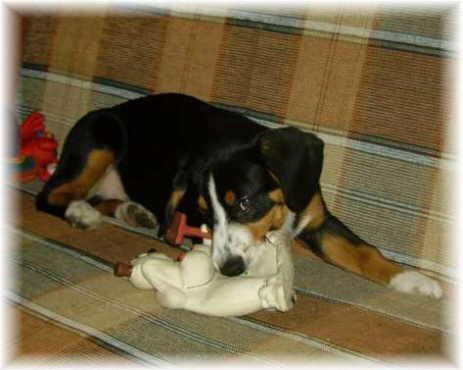
EntleBucher